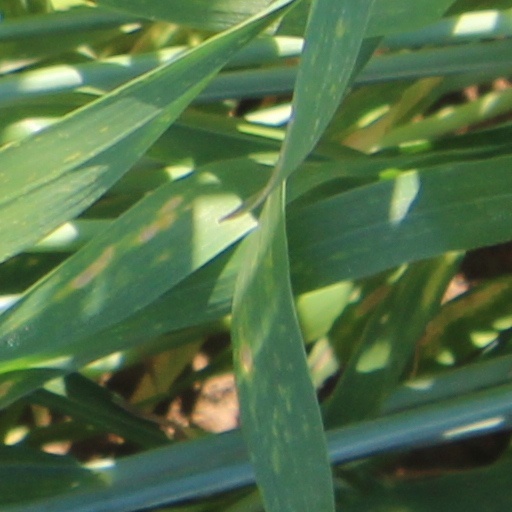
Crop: wheat